Food insecurity and hunger in the United States

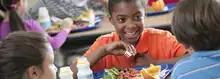
The National School Lunch Program (NSLP) was established under the National School Lunch Act, signed by President Harry Truman in 1946.

Research by the USDA found that 11.1% of American households were food insecure during at least some of 2018, with 4.3% suffering from "very low food security". Breaking that down to 14.3 million households that experienced food insecurity. Estimating that 37.2 million people living in food-insecure households, and experienced food insecurity in 2018. Of these 37.2 million people approximately six million children were living in food insecure households and around a half million children experience very low food security. Low food insecurity is defined as demonstrating modified eating norms due to financial struggles in ascertaining food.